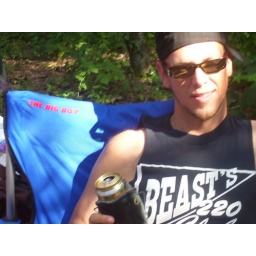
todd in the big boy chair